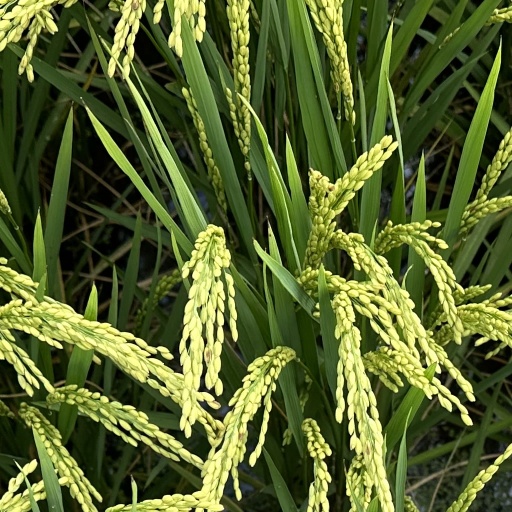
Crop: rice